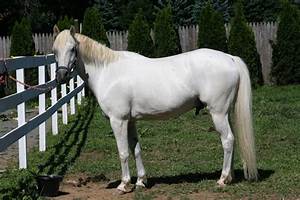
Label: cavallo